Statue of Matthias W. Baldwin

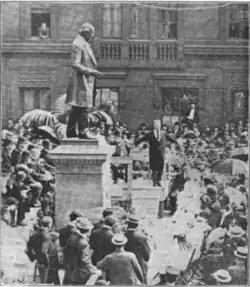
The statue's dedication on June 2, 1906

The statue was formally dedicated on June 2, 1906, a Saturday, in a ceremony organized by the art association. Presiding over the ceremony was William P. Hensey, the head of the locomotive works, who introduced the speakers, and the statue was officially unveiled by F. T. Sulley-Darley, a daughter of Baldwin. The statue was given to the city by John A. Converse, an associate of the business firm, who gave a speech honoring Baldwin in which he quoted John Milton, saying, "Peace hath her victories no less renowned than war". The statue was accepted by Mayor Weaver on behalf of the city, who also gave a speech honoring Baldwin and his contributions to the city. Leslie W. Miller, the secretary of the Fairmount Park Art Association, also spoke at the ceremony, and after all of the speeches had concluded, George Burnham, an 80-year-old employee of the works who had been working there since 1835, was introduced to the audience. Following the dedication, the locomotive works issued a commemorative 20-page pamphlet on the ceremony that included multiple images of the sculpture and celebrations and transcripts of all speeches given.